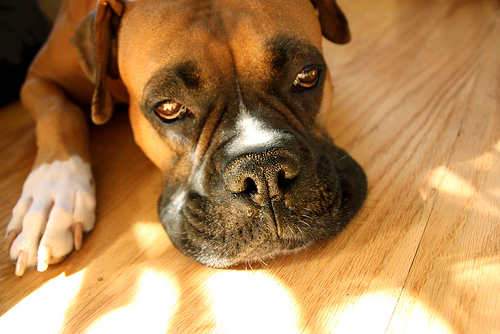
Animal: dog
Breed: boxer